Kalpeshwar

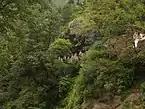
Kalpeshwar Cave Temple

Kalpeshwar is a Hindu temple dedicated to Shiva located at an elevation of in the Urgam valley in the Garhwal region of Uttarakhand state in India. The temple's ancient legend linked to the Pandavas, heroes of the epic Mahabharata, is the fifth temple of the Panch Kedar (five temples) of Shiva's five anatomical divine forms; the other four temples in the order of their worship are Kedarnath, Rudranath, Tungnath and Madhyamaheshwar temples; all in the Kedar Khand region of the Garhwal Himalayas. Kalpeshwar is the only Panch Kedar temple accessible throughout the year. At this small stone temple, approached through a cave passage, the matted tress ("jata") of Shiva is worshipped. Earlier it was approachable only by trek from the nearest road head of Helang on the Rishikesh-Badrinath road but now the road goes up to Devgram village from where the trek now is just 300 metres. The road is accessible to bicycles and small cars except in monsoons.